PlanetSide (video game)

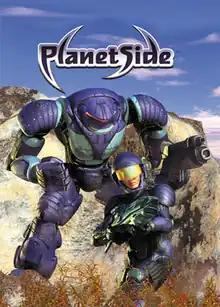

PlanetSide is a discontinued 2003 massively-multiplayer online first-person-shooter video game developed and published by Sony Online Entertainment.